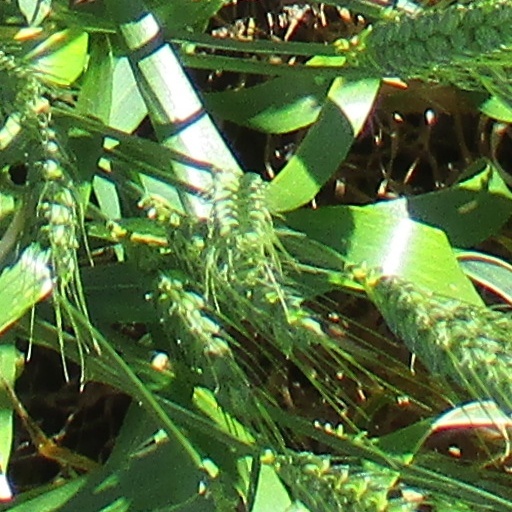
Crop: wheat